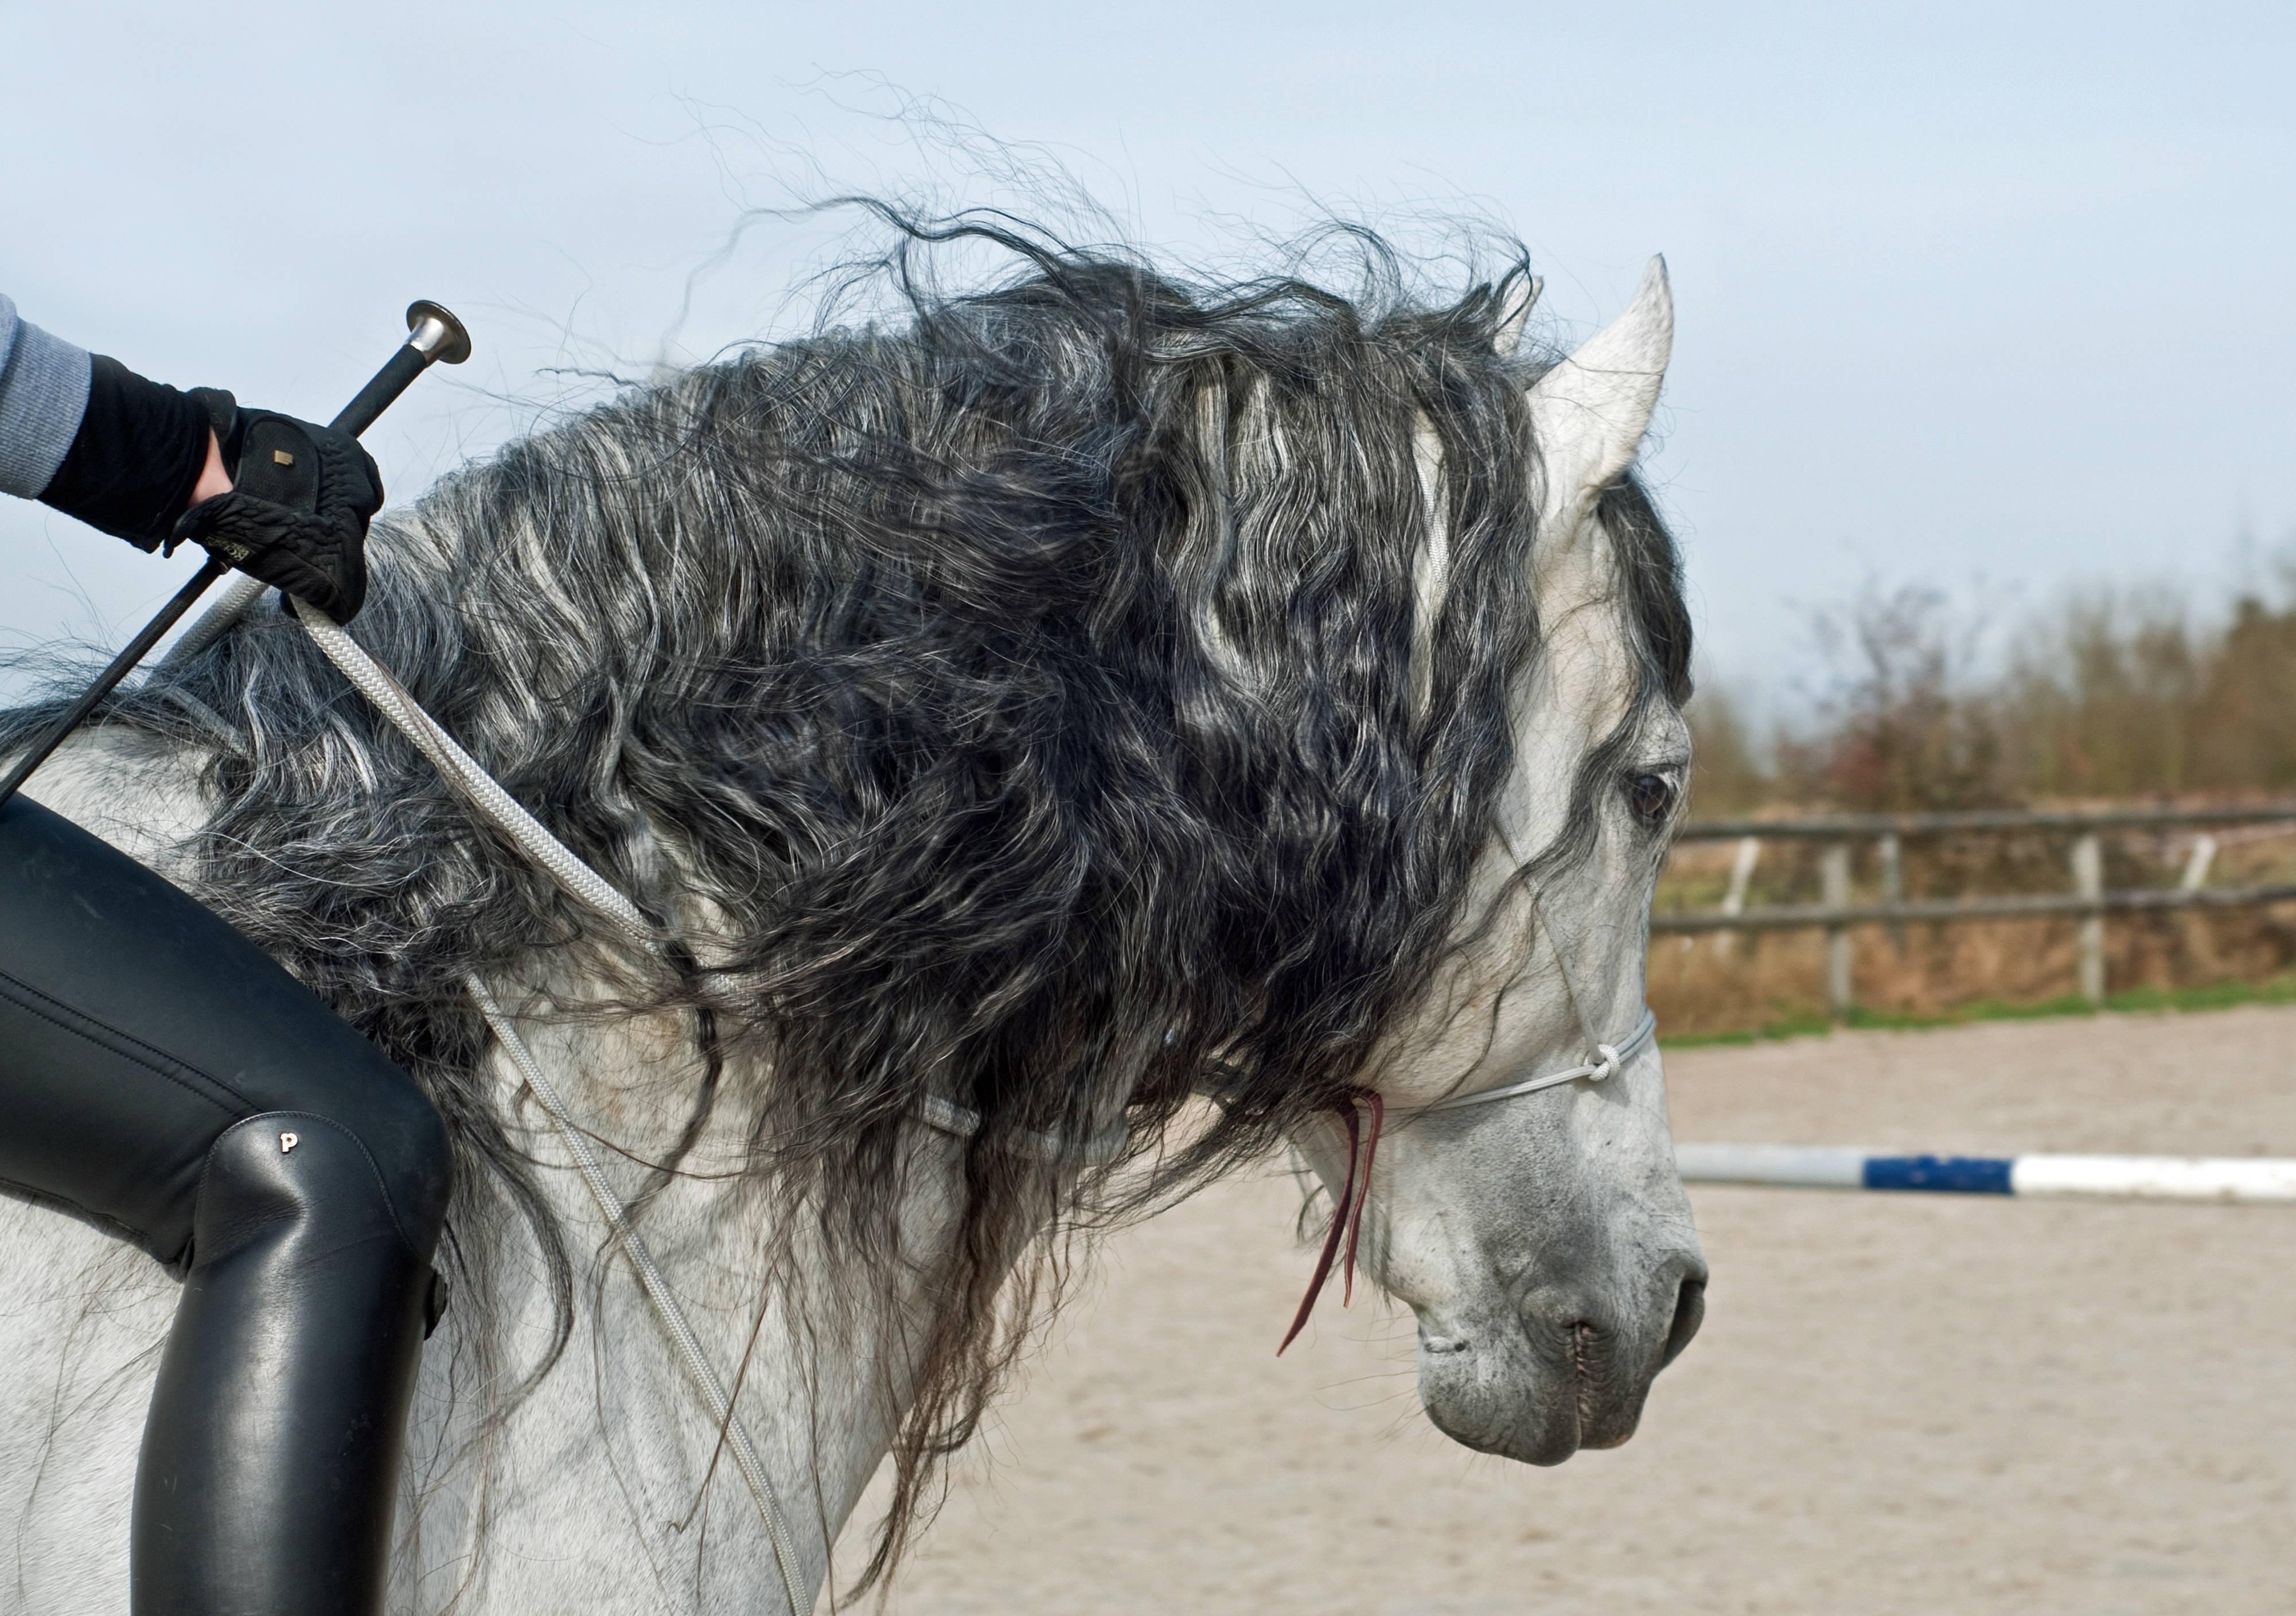
horse, mammal, stallion, mane, head, vertebrate, mare, horseback riding, equestrianism, horse like mammal, mustang horse, animal sports